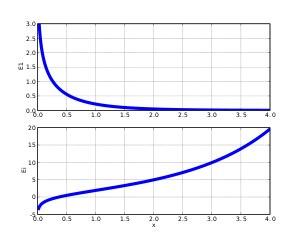
En mathématiques, la fonction exponentielle intégrale, habituellement notée Ei, est définie par :